Answer in natural language. Considering the relative positions, is grey circular dining table above or below brown wooden nightstand with a drawer? Choose between the following options: above or below
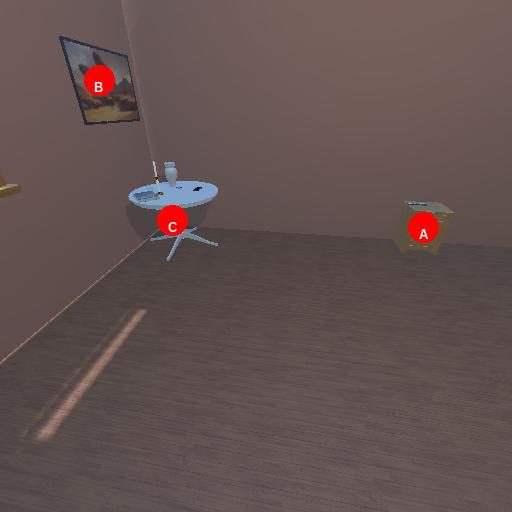
<answer>above</answer>